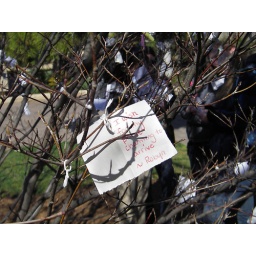
The wish tree in the Hirshorn sculpture garden was filled with tiny scraps of paper scrawled with prayers and wishes.